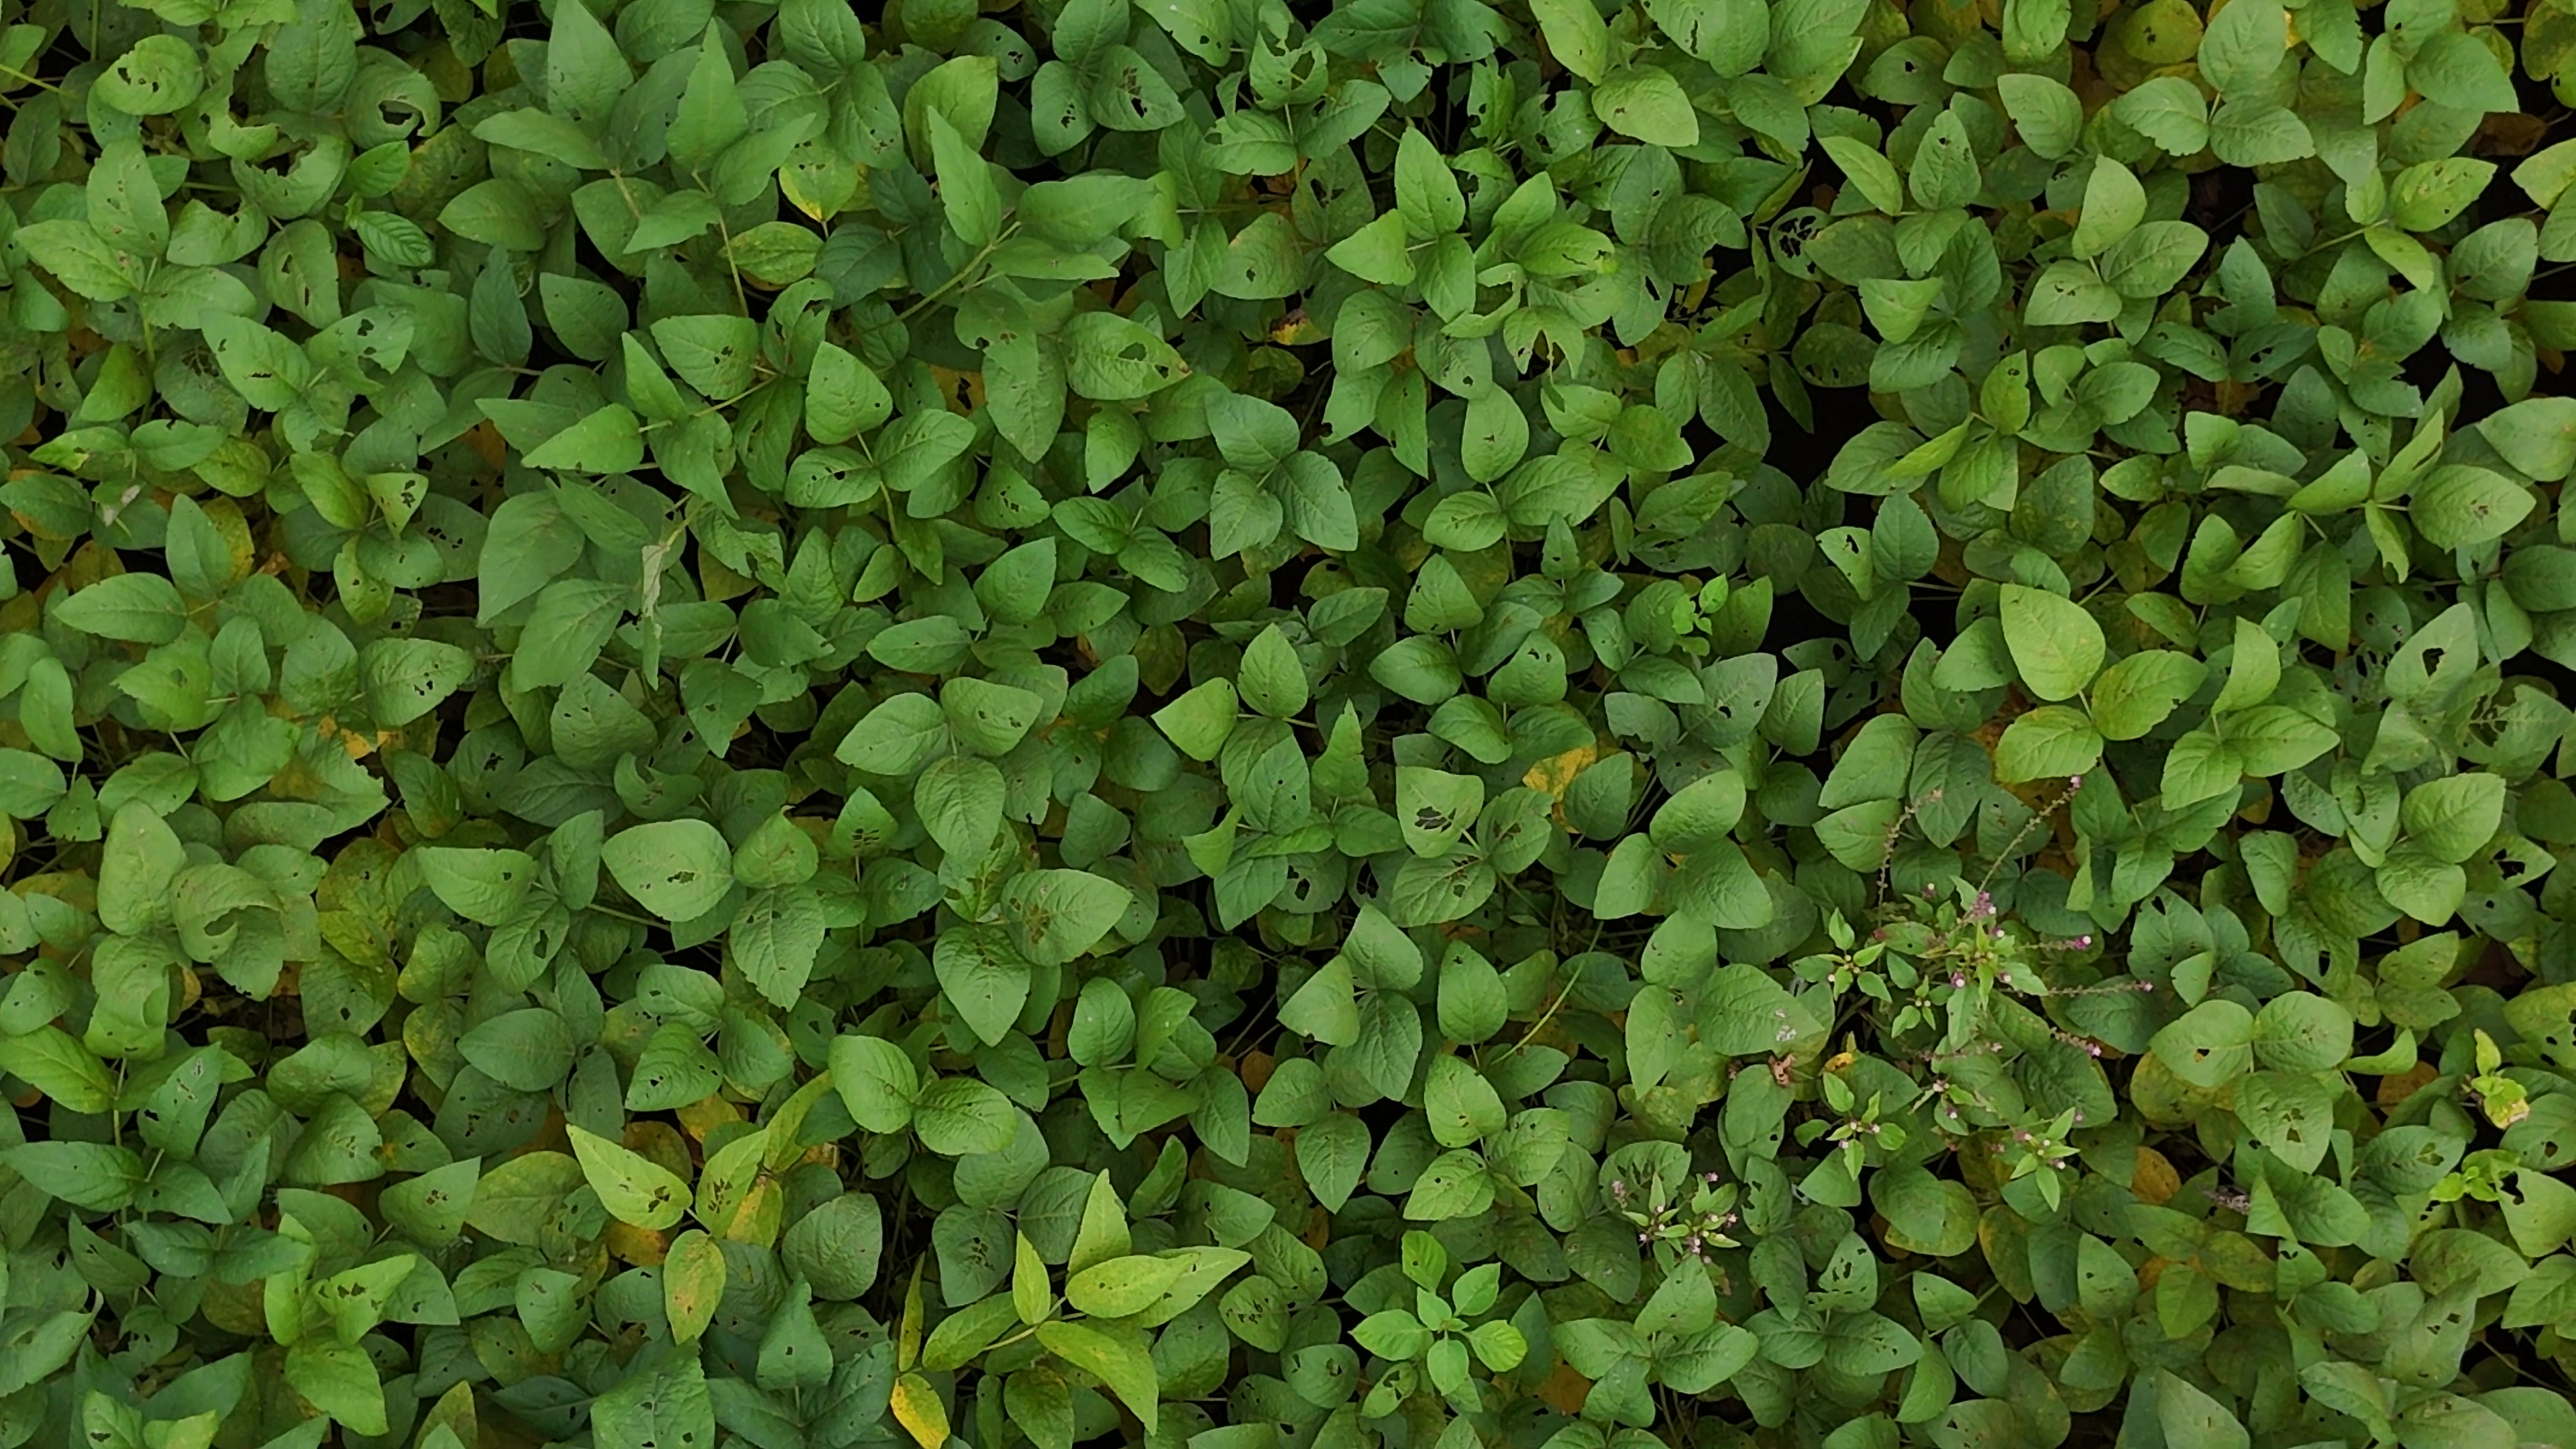
Label: Mosaic